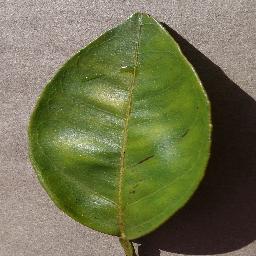
Label: Orange___Haunglongbing_(Citrus_greening)